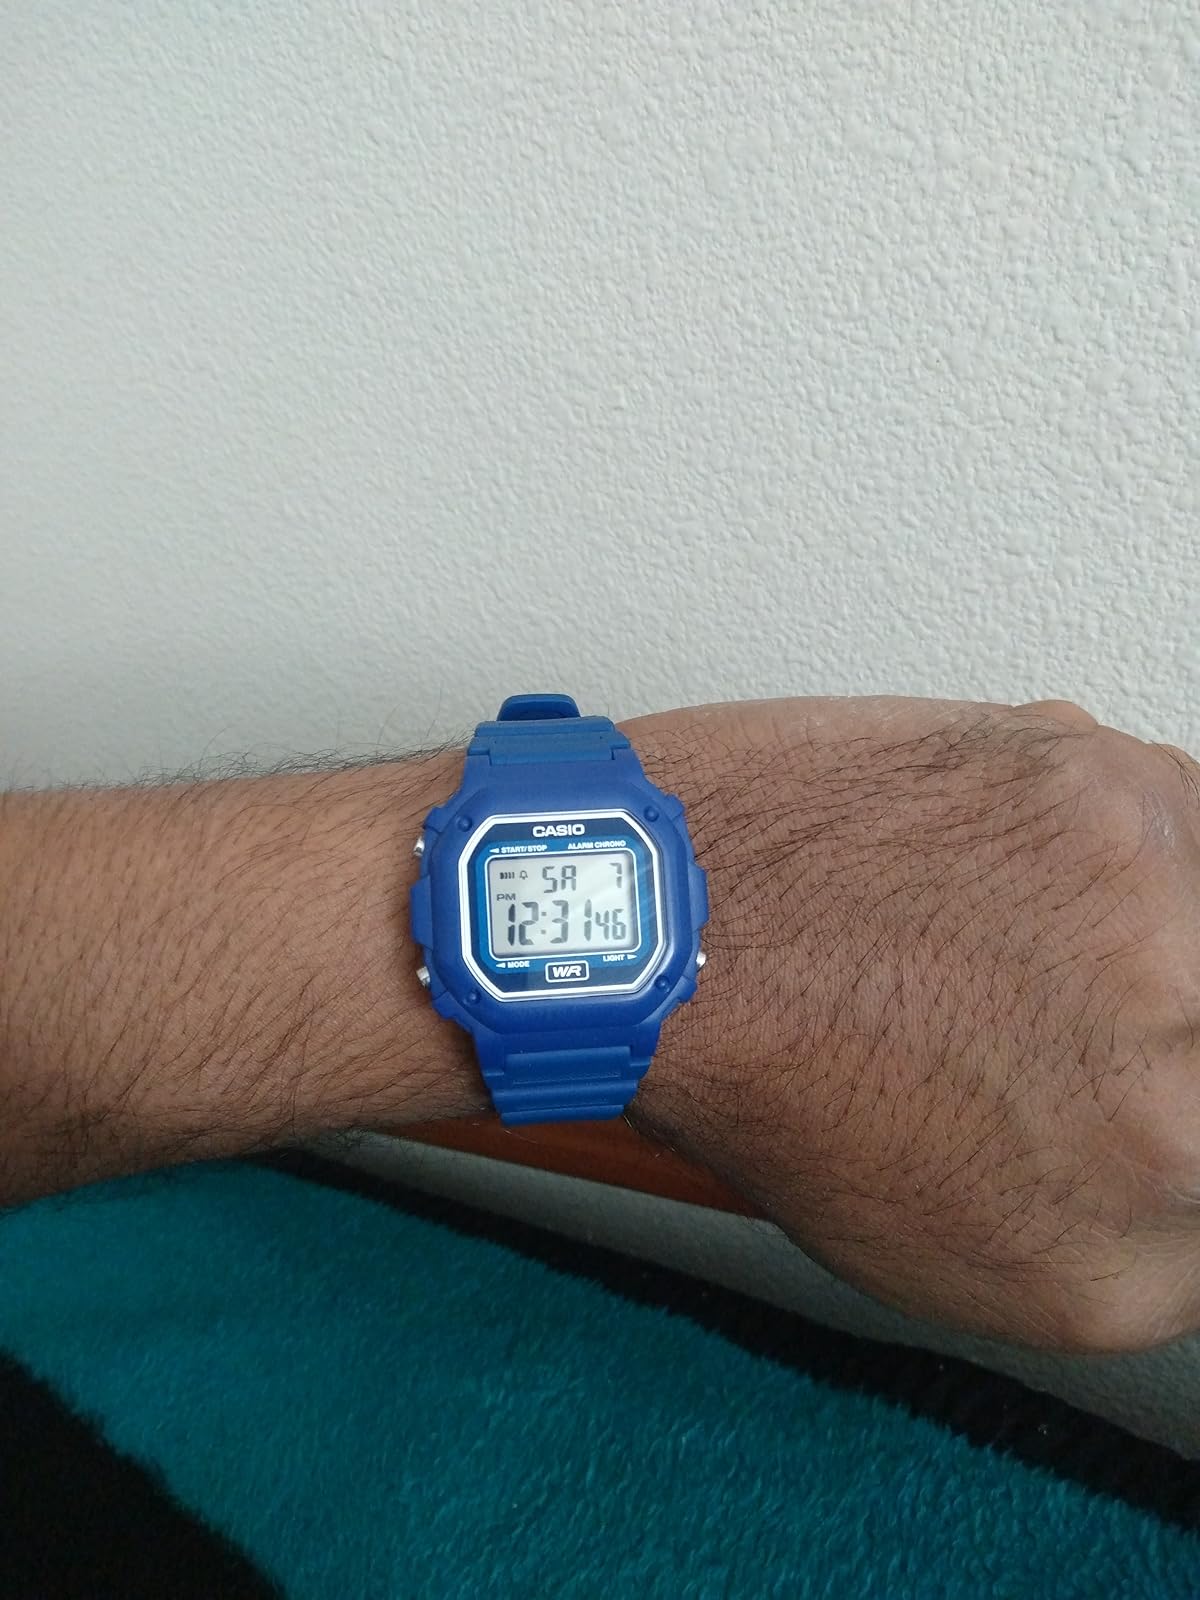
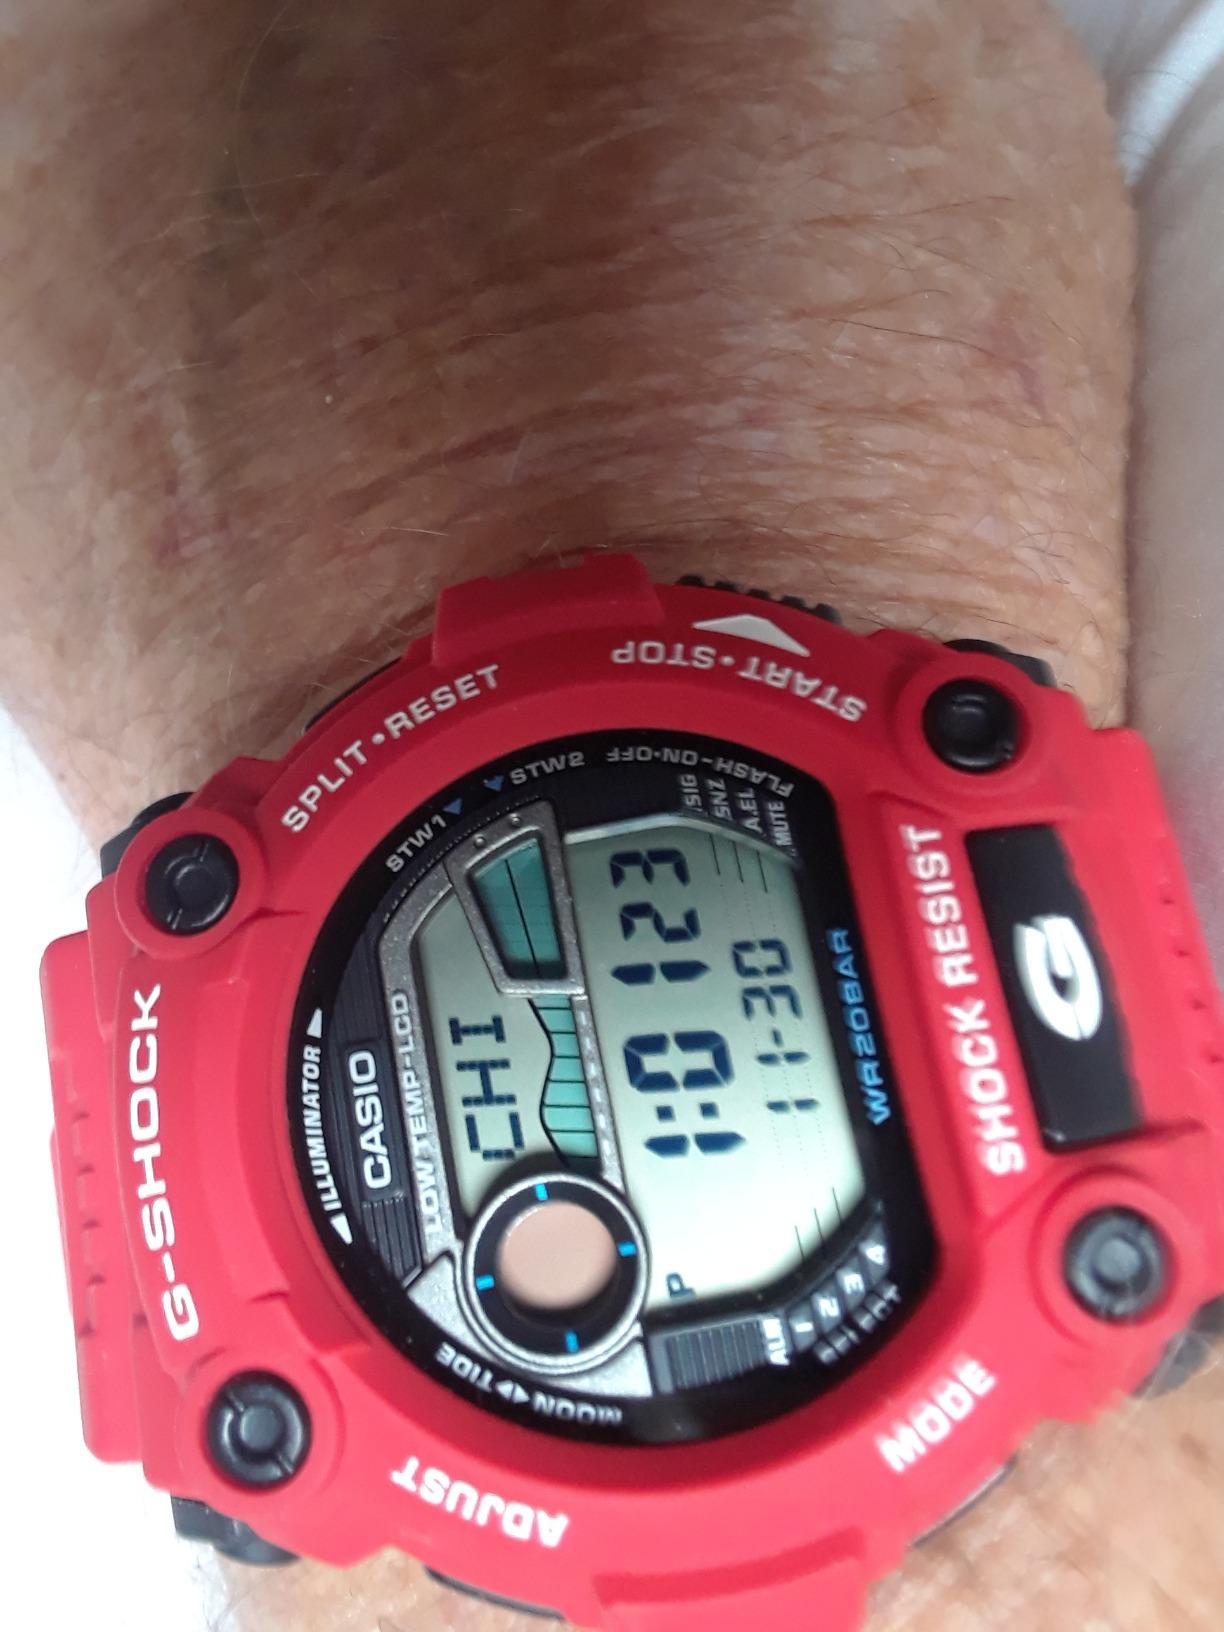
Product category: accessories_watch
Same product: no